CNN Republican Town Hall with Donald Trump

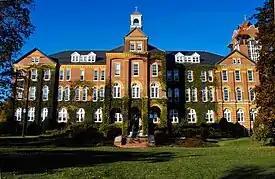
"CNN Republican Town Hall with Donald Trump" was filmed at Saint Anselm College in New Hampshire.

The town hall in New Hampshire was moderated by Kaitlan Collins, the co-host of "CNN This Morning" with Poppy Harlow. It was broadcast on CNN on May 10, 2023, a day after a jury ruled Trump was liable for sexual assault and defamation in "E. Jean Carroll vs. Donald J. Trump", awarding the plaintiff—journalist E. Jean Carroll—with million for an encounter Trump had with her in a luxury department store dressing room in 1996. The town hall is Trump's first appearance on the network since 2016.